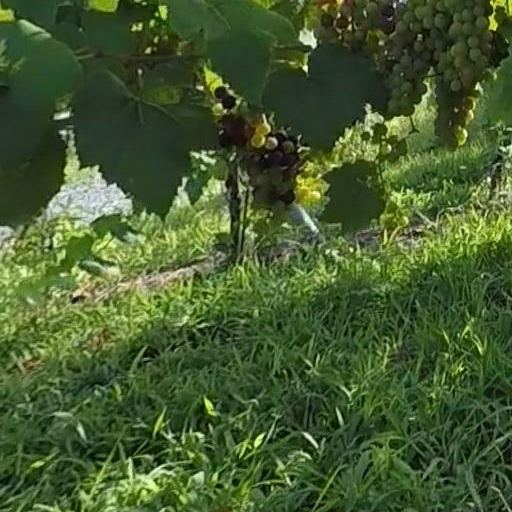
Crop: grape